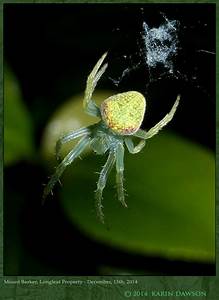
Label: ragno